Marne's 5th constituency

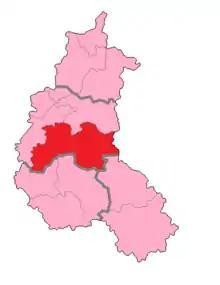
The constituency shown within Champagne-Ardenne

The 5th constituency of Marne (French: "Cinquième circonscription de la Marne") is one of five electoral districts in the department of the same name, each of which returns one deputy to the French National Assembly in elections using the two-round system, with a run-off if no candidate receives more than 50% of the vote in the first round.